Le Règne Animal

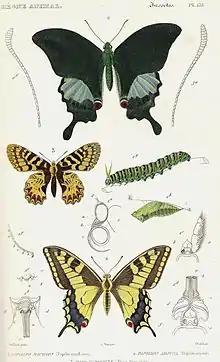
Butterflies from the 1828 edition

Le Règne Animal is the most famous work of the French naturalist Georges Cuvier. It sets out to describe the natural structure of the whole of the animal kingdom based on comparative anatomy, and its natural history. Cuvier divided the animals into four "embranchements" ("Branches", roughly corresponding to phyla), namely vertebrates, molluscs, articulated animals (arthropods and annelids), and zoophytes (cnidaria and other phyla).